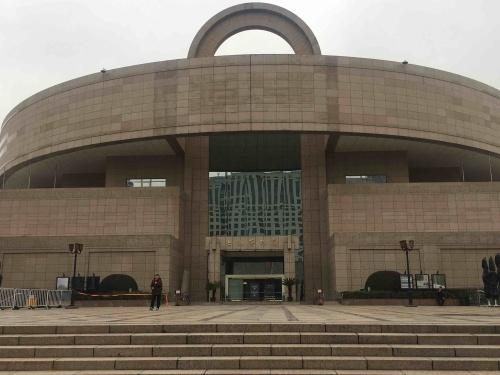
地标名称：上海博物馆(人民广场馆)
所在城市：上海市·黄浦区